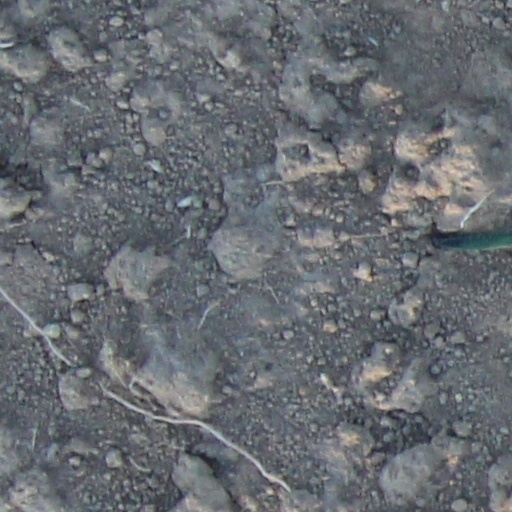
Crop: wheat